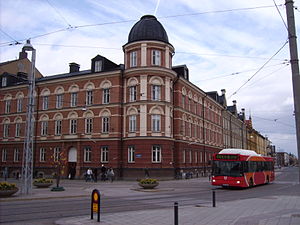
Volvo B10L
Biogasdrevet Volvo B10L i Norrköping af senere årsmodel
Volvo B10L og B10LA var lavtgulvsbuschassiser beregnede til bybrug, bygget mellem 1993 og 2005. De første to år blev de fleste chassiser eksporterede og solgtes i meget lille omfang i Sverige.